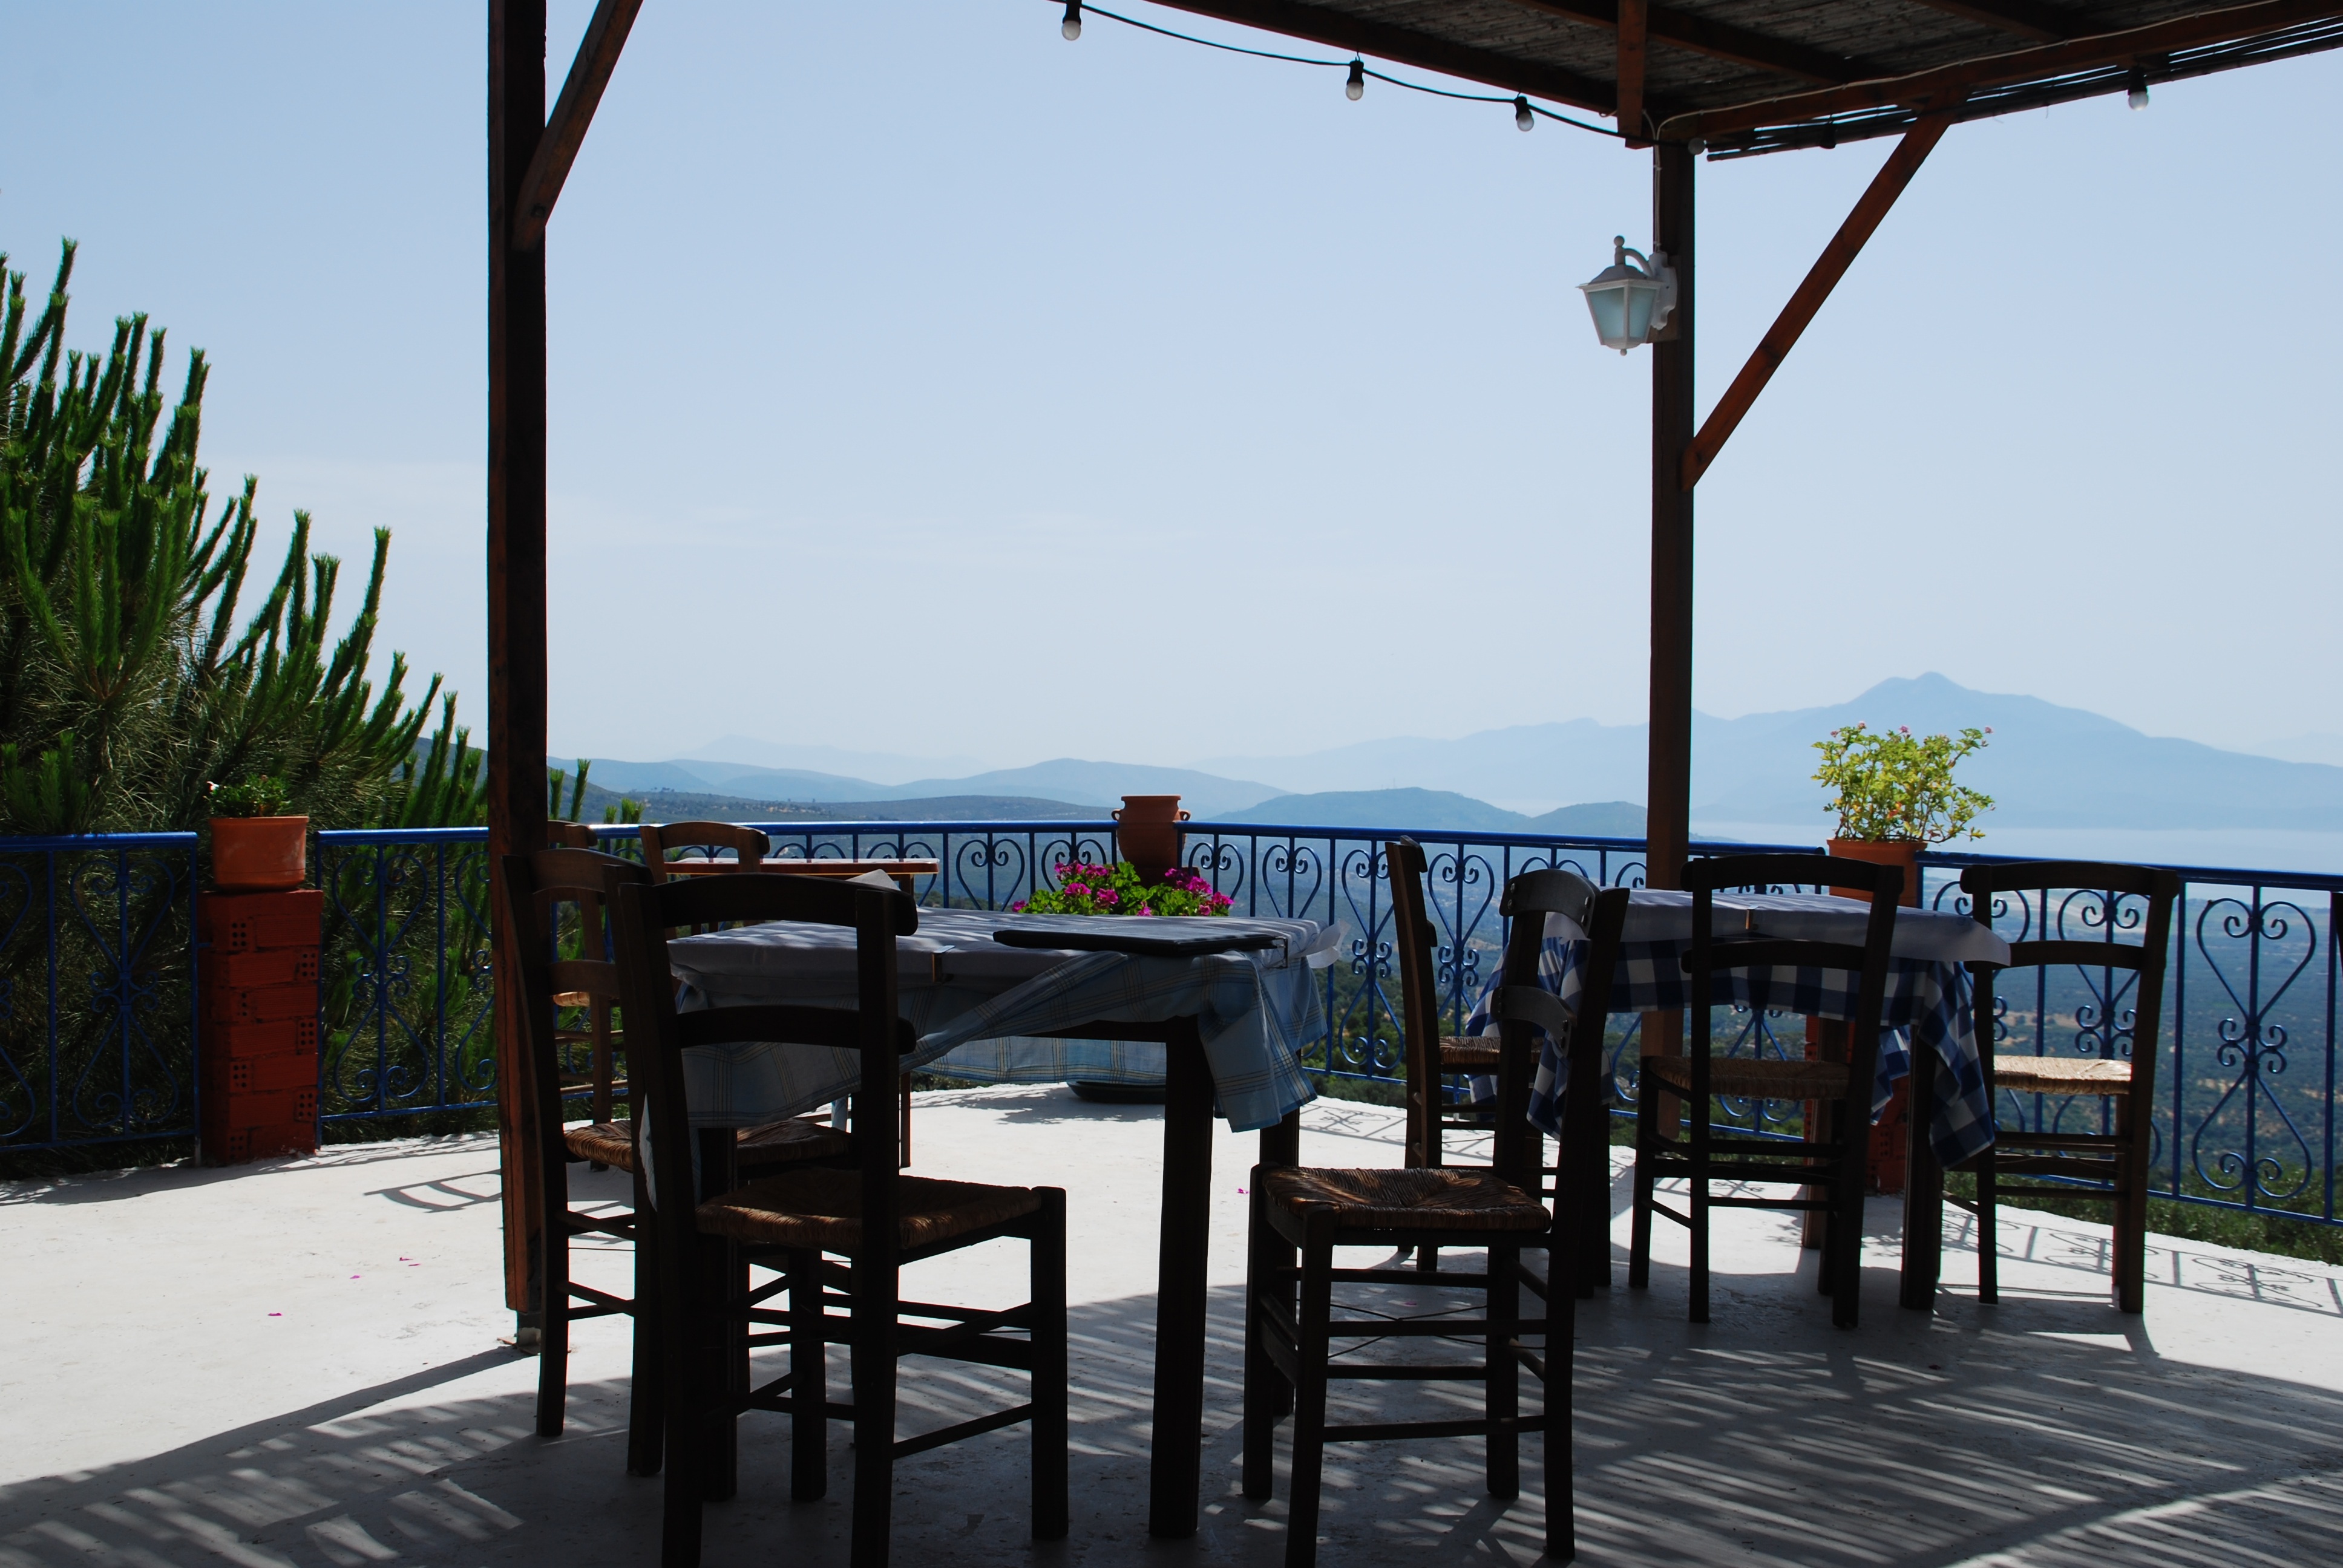
beach, sea, view, restaurant, walkway, vacation, cottage, apartment, terrace, resort, mountains, vision, estate, samos